Emil Wiesel

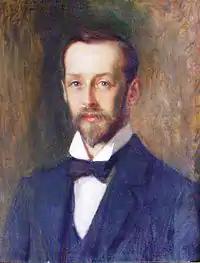
Albert Edelfelt. Portreit of Emil Wiesel, 1900s.

Emíl Wíesel (1 March 1866, Saint-Petersburg – 2 May 1943, Leningrad) – a painter, museum curator and a board member of the Imperial Academy of Arts, Russia (since 1914), organizer of international art exhibitions, councilor of Hermitage and Russian museum and Legion of Honor holder. During soviet times he was an expert in Russian and Western fine arts and sculpture in the Glavnauka (central administrative board of science, science-artistic and museum institutions) museum department.